History of Vietnam

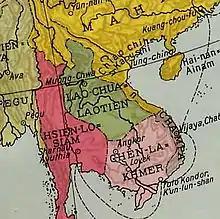
Ming Chinese occupation of Vietnam (1407–1427)

In 1407, under the pretext of helping to restore the Trần monarchs, Chinese Ming troops invaded Đại Ngu and captured Hồ Quý Ly and Hồ Hán Thương. The Hồ family came to an end after only 7 years in power. The Ming occupying force annexed Đại Ngu into the Ming Empire after claiming that there was no heir to the Trần throne. Vietnam, weakened by dynastic feuds and the wars with Champa, quickly succumbed. The Ming conquest was harsh. Vietnam was annexed directly as a province of China, the old policy of cultural assimilation again imposed forcibly, and the country was ruthlessly exploited. However, by this time, Vietnamese nationalism had reached a point where attempts to sinicize them could only strengthen further resistance. Almost immediately, Trần loyalists started a resistance war. The resistance, under the leadership of Trần Quý Khoáng at first gained some advances, yet as Trần Quý Khoáng executed two top commanders out of suspicion, a rift widened within his ranks and resulted in his defeat in 1413.